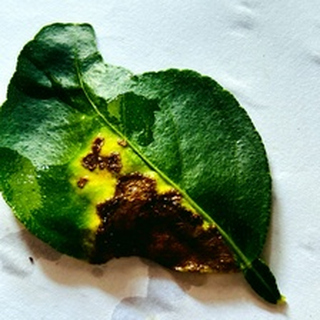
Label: lemon_citrus_canker